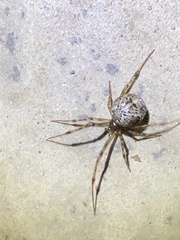
Species: Parasteatoda_tepidariorum